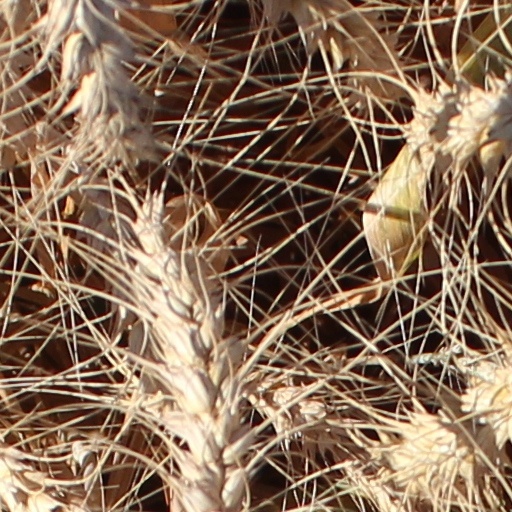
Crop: wheat